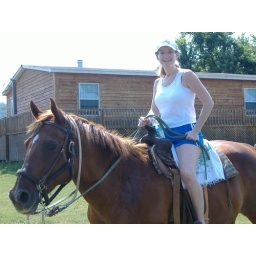
Mom riding the male horse in MV